Mannose receptor

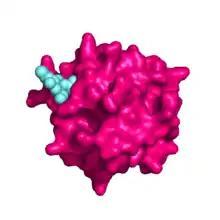
The mannose receptor N-terminal cysteine-rich domain (pink) bound to its sulphated "N"-Acetylgalactosamine ligand (cyan). PBD ID: 1DQO

The mannose receptor is a type I transmembrane protein, with an extracellular N-terminus and an intracellular C-terminus. It is first synthesised as an inactive precursor, but is proteolytically cleaved to its active form in the Golgi apparatus. In general, The extracellular portion of the receptor is composed of 8 consecutive C-type carbohydrate recognition domains (CRDs) closest to the plasma membrane, followed by a single fibronectin type II repeat domain and an N-terminal cysteine-rich domain. The cytoplasmic tail is not capable of signal transduction in isolation, since it lacks the appropriate signaling motifs.